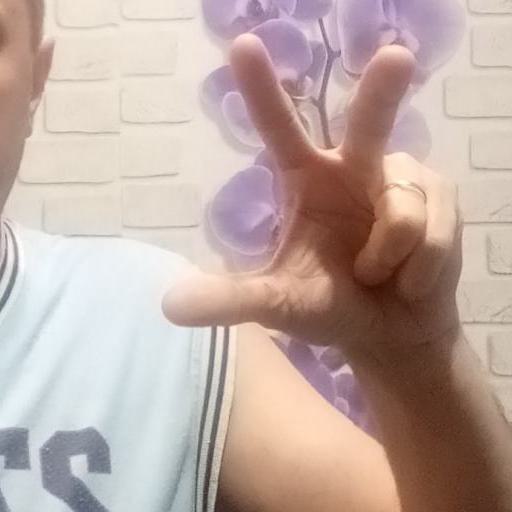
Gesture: three2